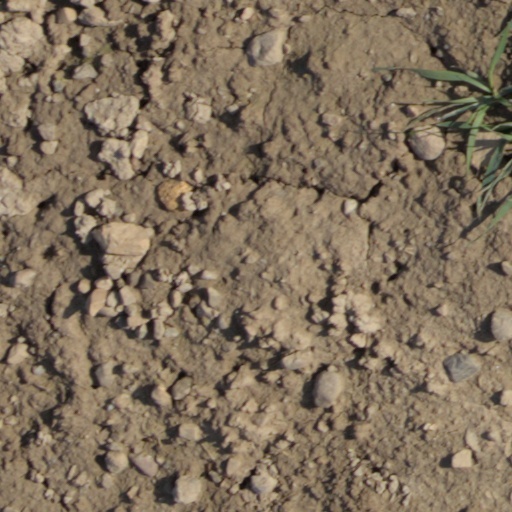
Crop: wheat